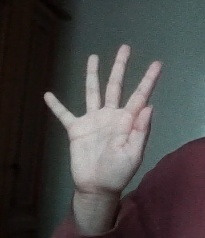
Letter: sheen